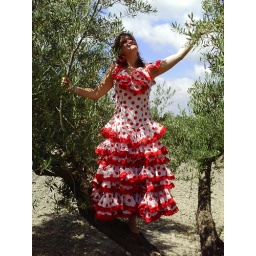
me climbing an olive tree in my dress